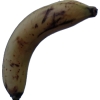
Label: banana